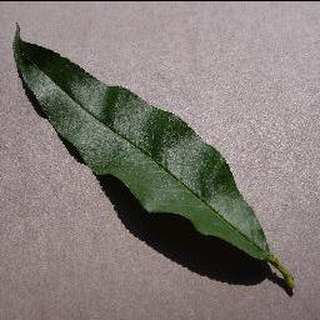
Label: healthy_peach